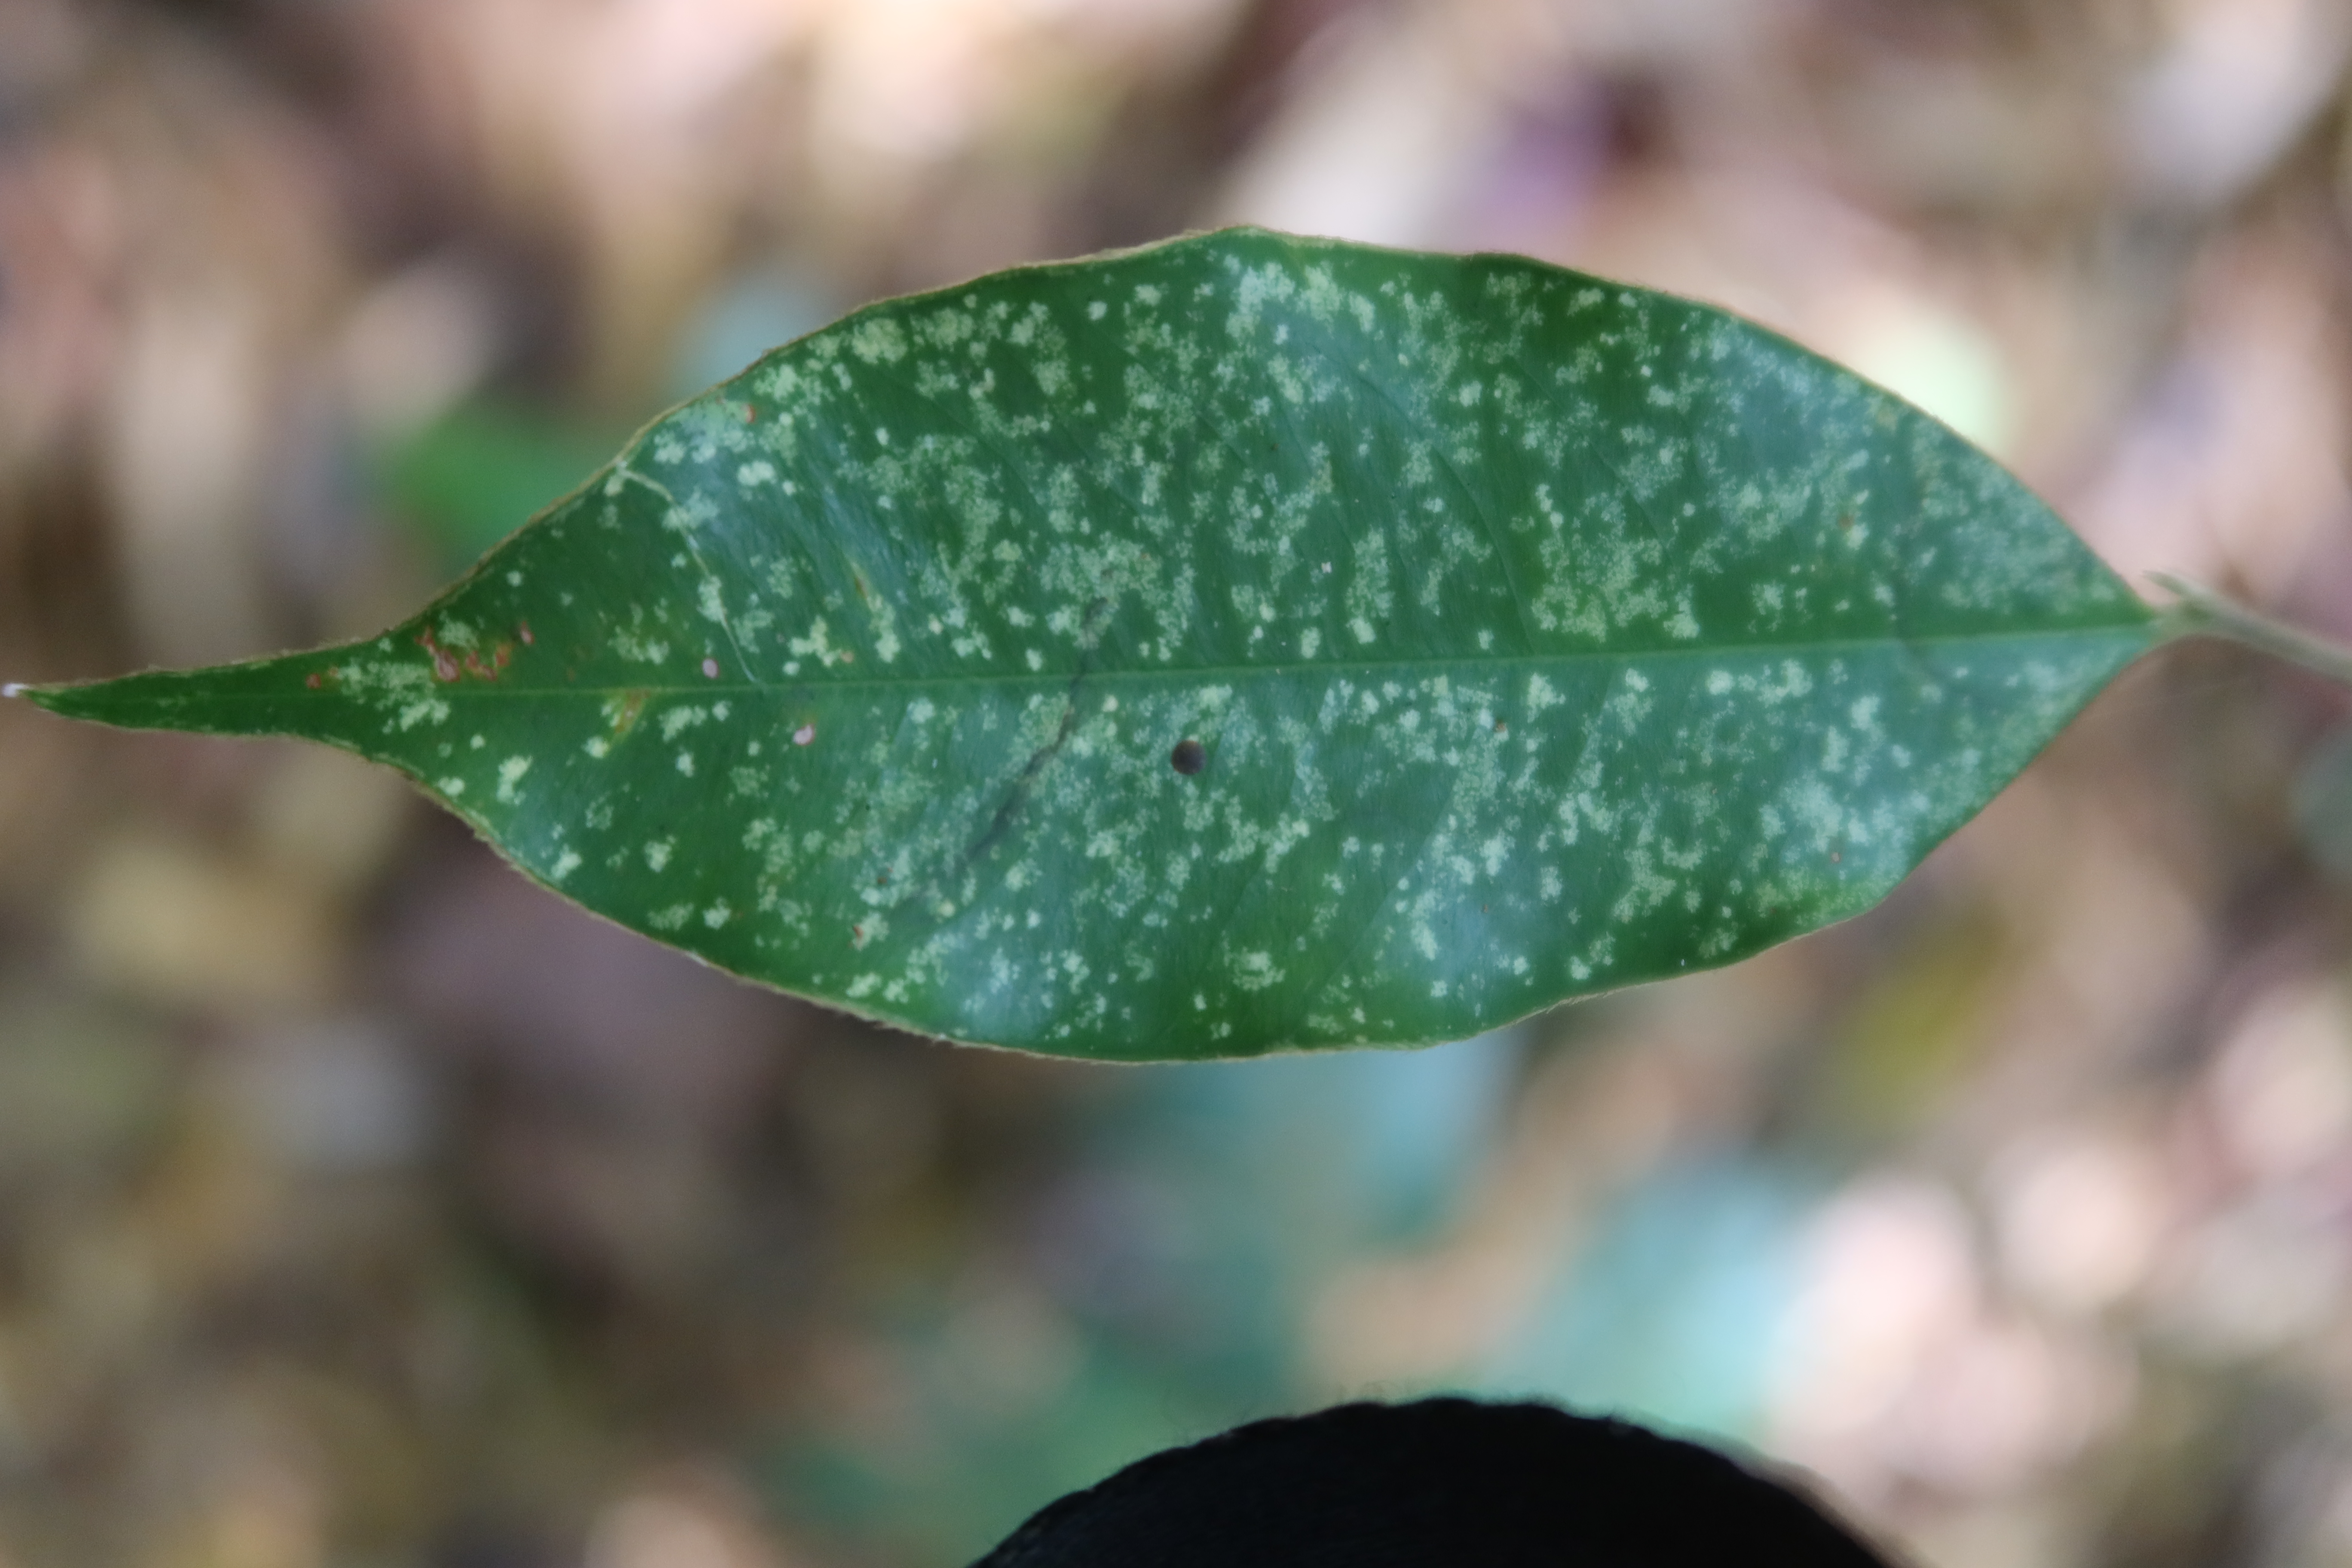
Label: Powdery mildew